Gandang Dewata National Park

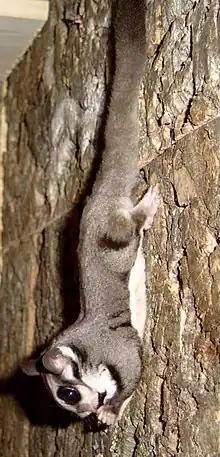
Sugar gliders' hind feet are adapted to firmly grasp surfaces such as this rock wall.

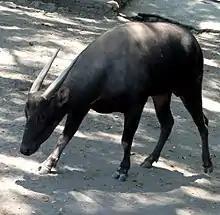
Lowland or Sulawesi Anoa.

Tanete Gendangdewata mountain is notable for its diverse flora and fauna, including the common sugar glider (small nocturnal gliding possum) and the rare Sulawesi anoa (dwarf buffalo).